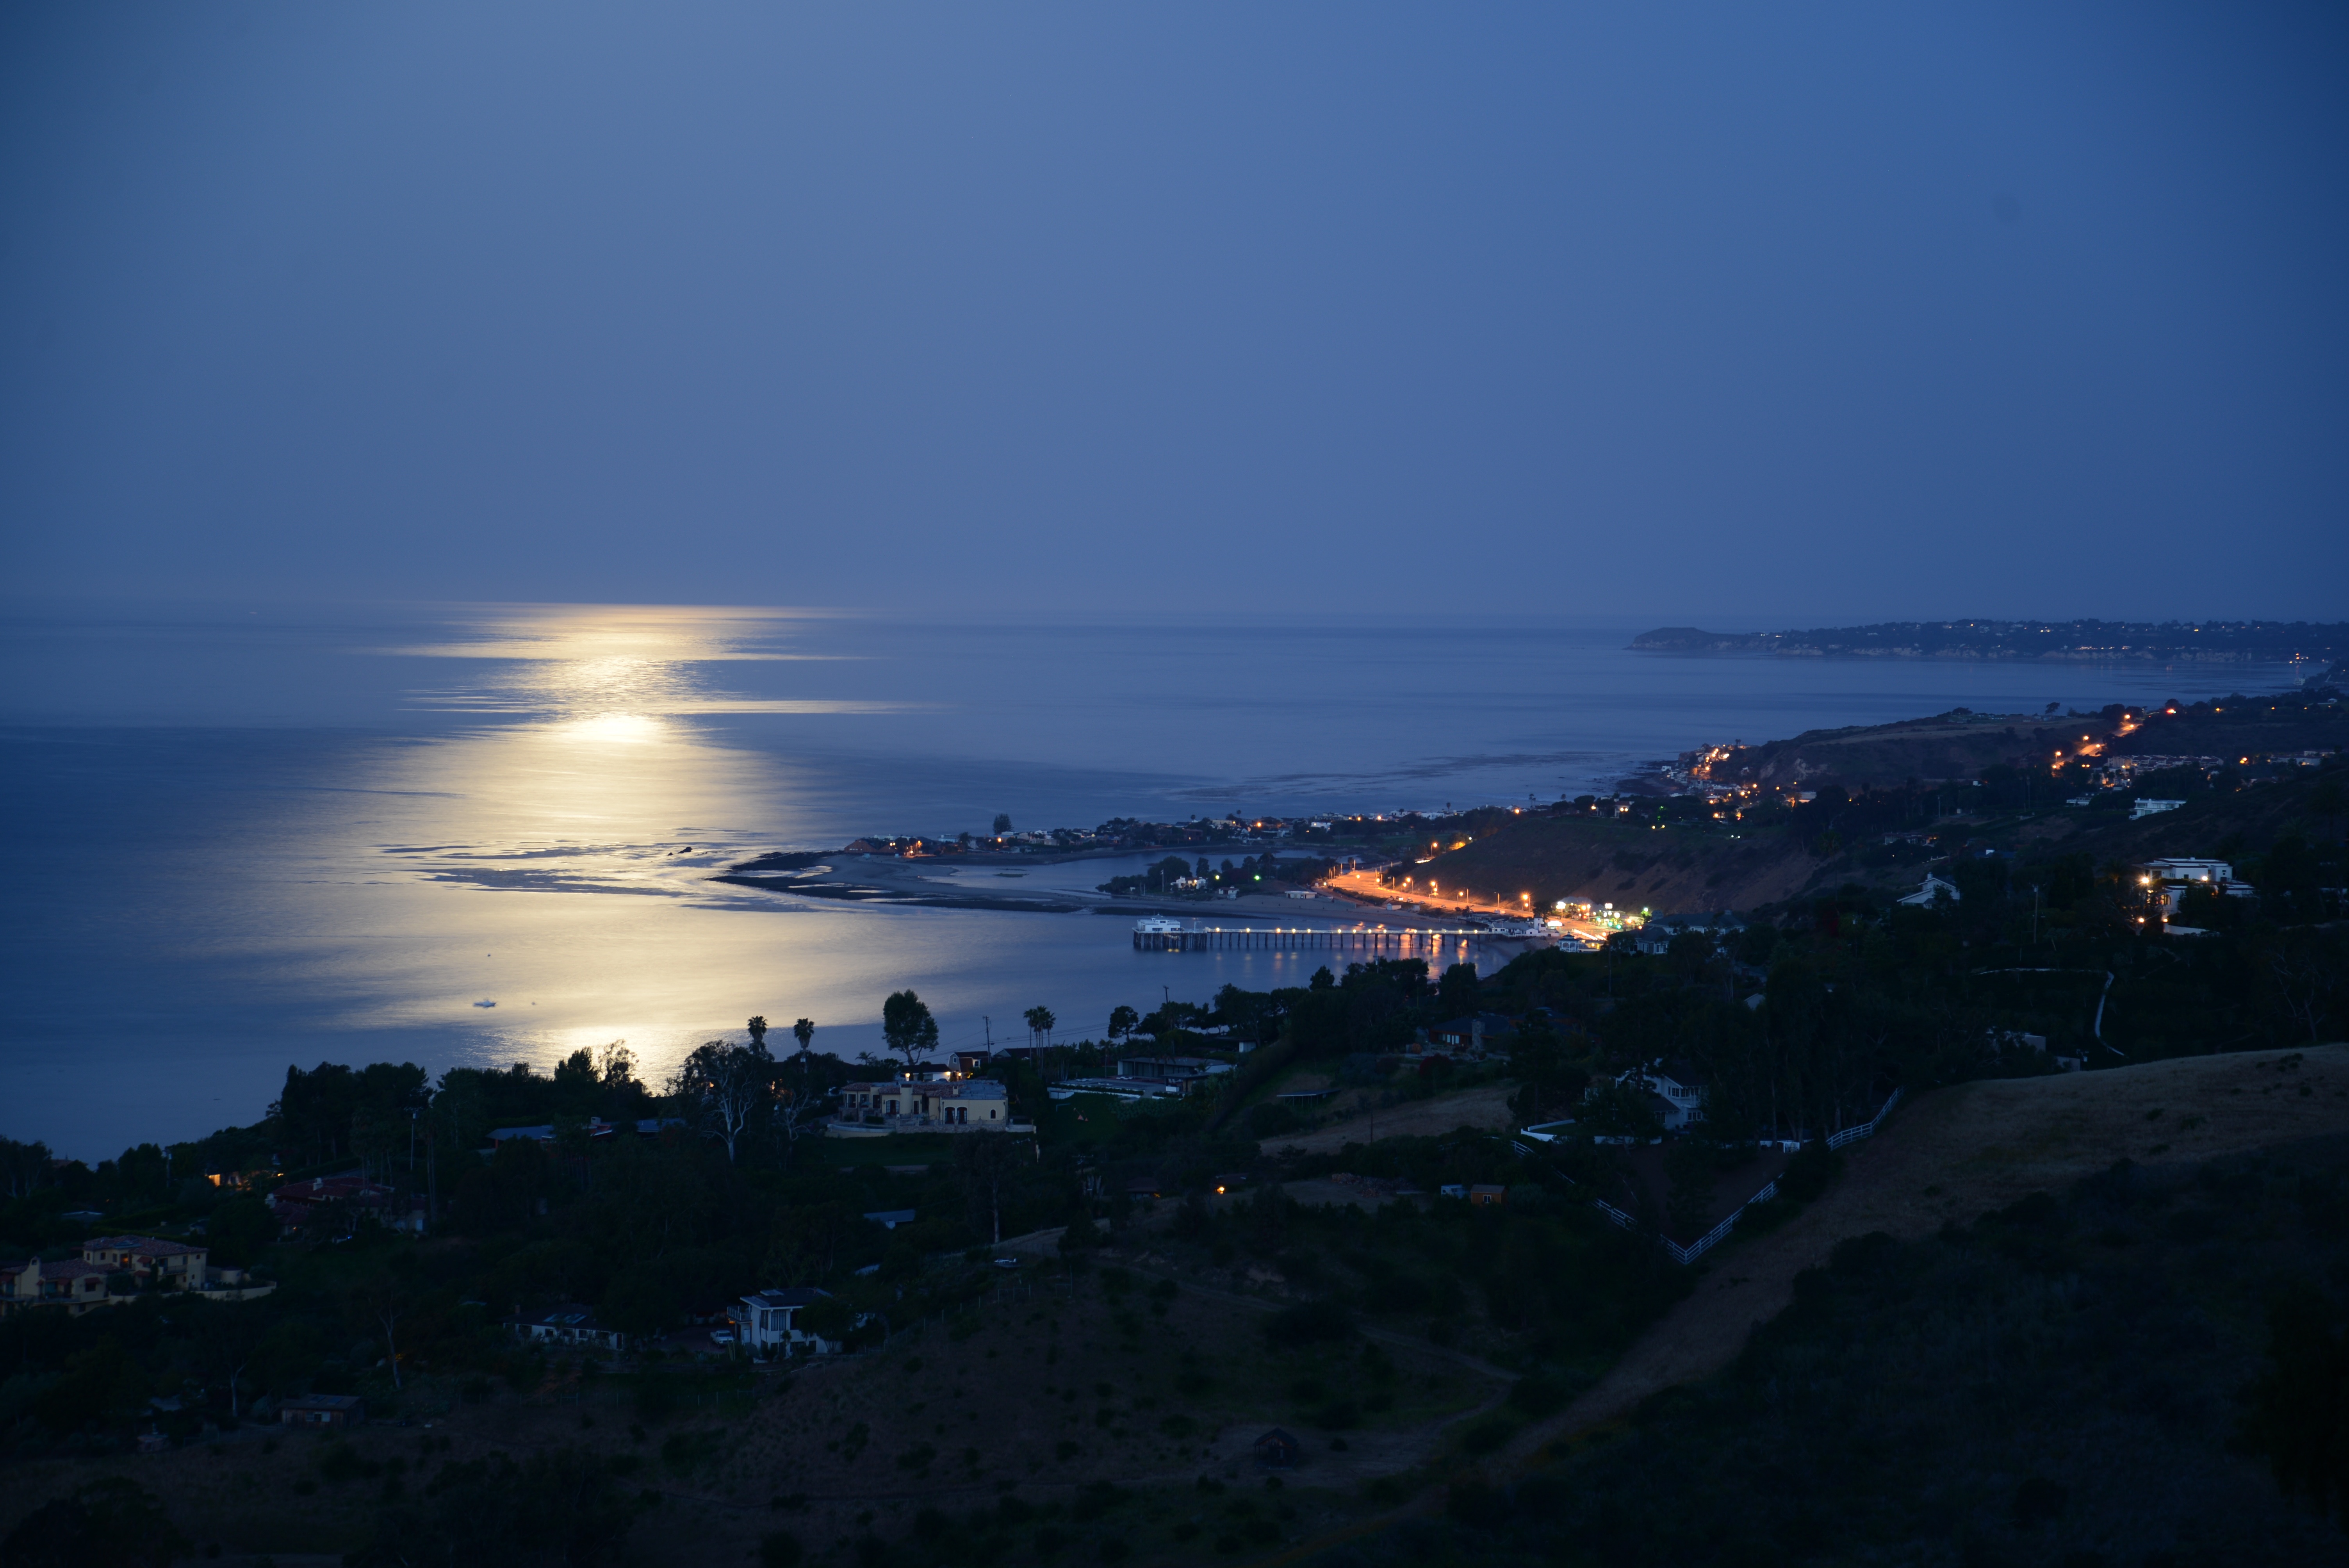
sea, coast, ocean, horizon, mountain, cloud, sky, sunrise, sunset, night, sunlight, morning, wave, dawn, dusk, evening, reflection, bay, atmospheric phenomenon, atmosphere of earth